Popularity of text encodings

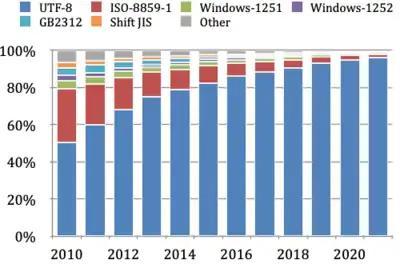
Declared character set for the 10 million most popular websites from 2010 to 2021

UTF-8 has been the most common encoding for the World Wide Web since 2008. , UTF-8 is used by 98.7% of surveyed web sites (and 99.2% of top 100,000 pages), the next-most popular encoding, ISO-8859-1, is used by 1.0% (and only 15 of the top 1,000 pages). Although many pages only use ASCII characters to display content, very few websites now declare their encoding to only be ASCII instead of UTF-8.